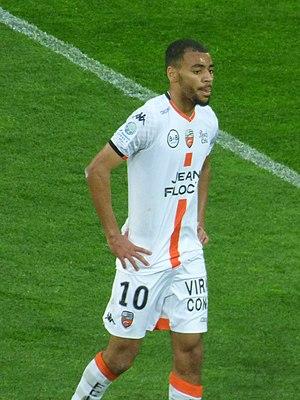
Alexis-Claude Maurice pendant le match RC Lens / FC Lorient, comptant pour la 34ème journée du championnat de France de Ligue 2 de football 2018-2019, le 23 avril 2019, au Stade Bollaert-Delelis.
Alexis Claude-Maurice, né le 6 juin 1998 à Noisy-le-Grand, est un footballeur français évoluant au poste de milieu de terrain à l'OGC Nice.